The Red Dance

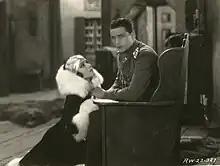
del Rio and Farrell in a publicity image

"There is a good deal of lethargy about the opening chapters of this offering, but interest picks up in the latter passages", wrote Mordaunt Hall of "The New York Times". "There are some good scenes in this somewhat wild piece of work, but it is often incoherent." "Variety" singled out Ivan Linow's performance for praise and reported that the scenes of the uprising were successful, but "otherwise there wasn't much to direct in this story except to keep it going." Oliver Claxton of "The New Yorker" panned the film, writing, "how anybody with the slightest modicum of intelligence could fashion such a tale is beyond me...a little criticism would shoot the film so full of holes that it would resemble a Swiss cheese without the cheese. The odor, I am afraid, would still remain."